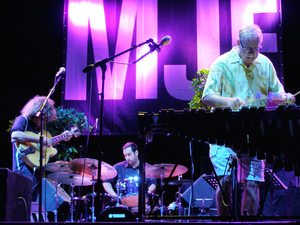
Le Grammy Award du meilleur album de jazz instrumental est un prix décerné chaque année depuis 1959 lors de la cérémonie des Grammy Awards.